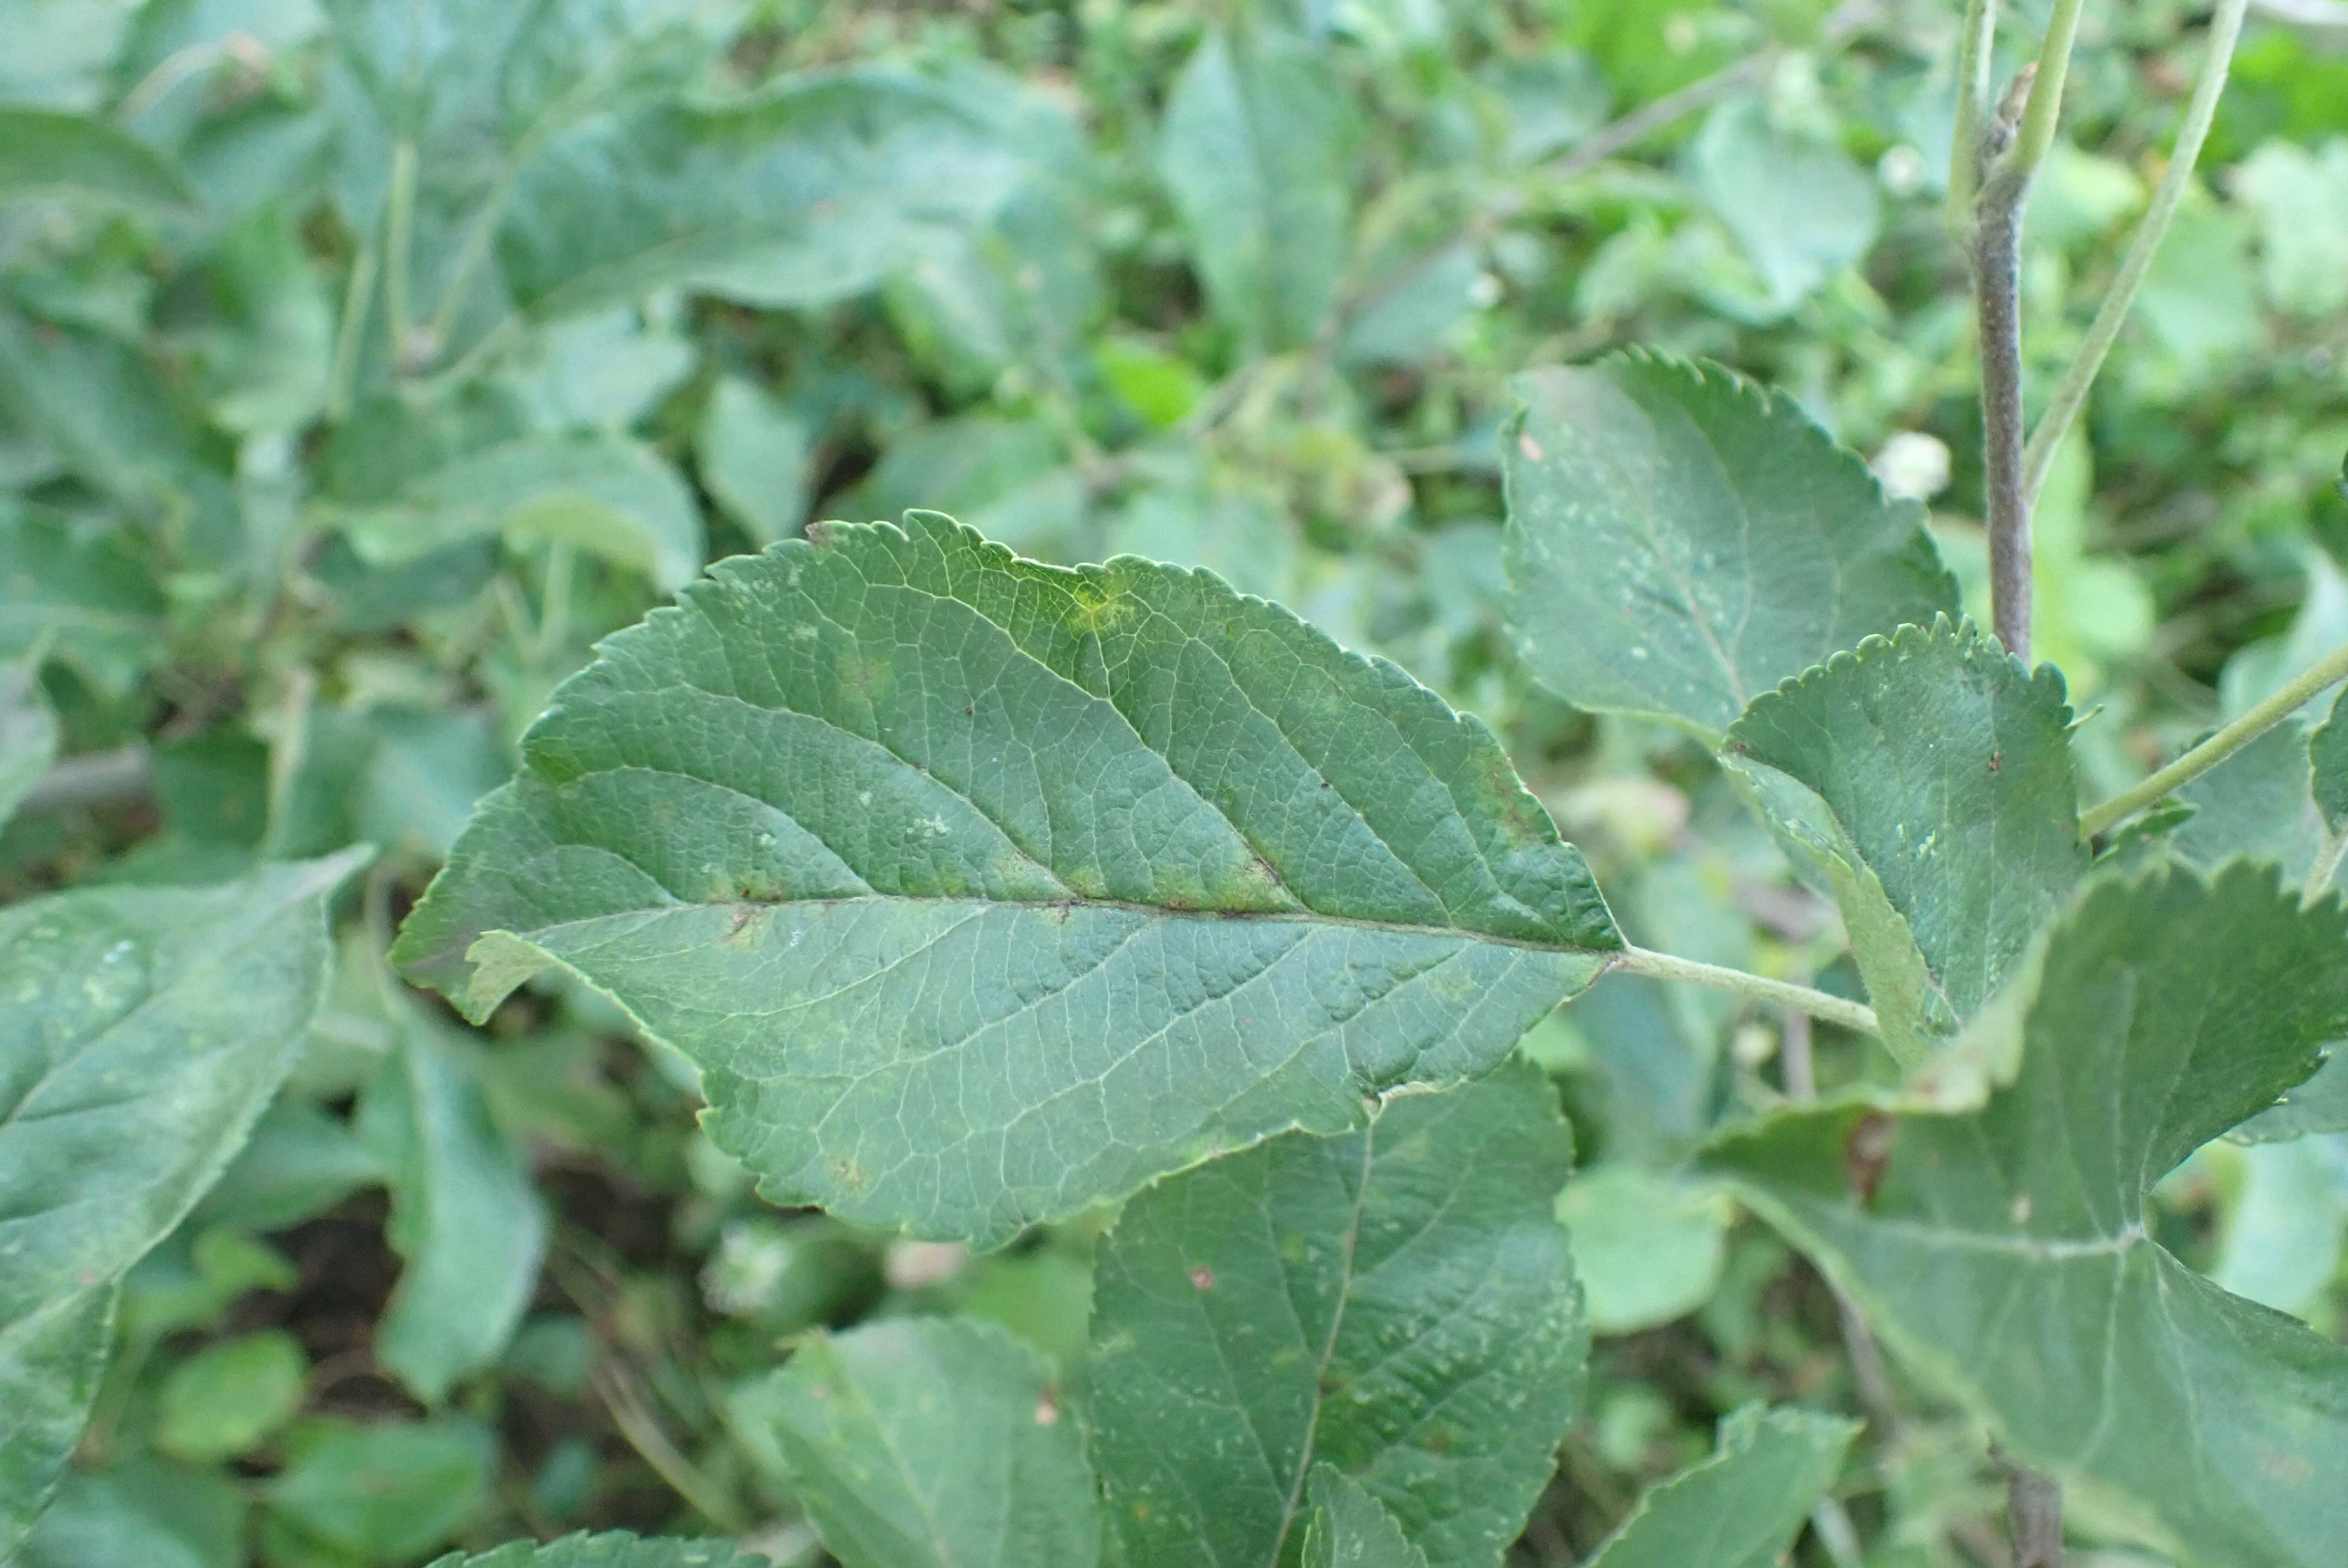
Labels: scab